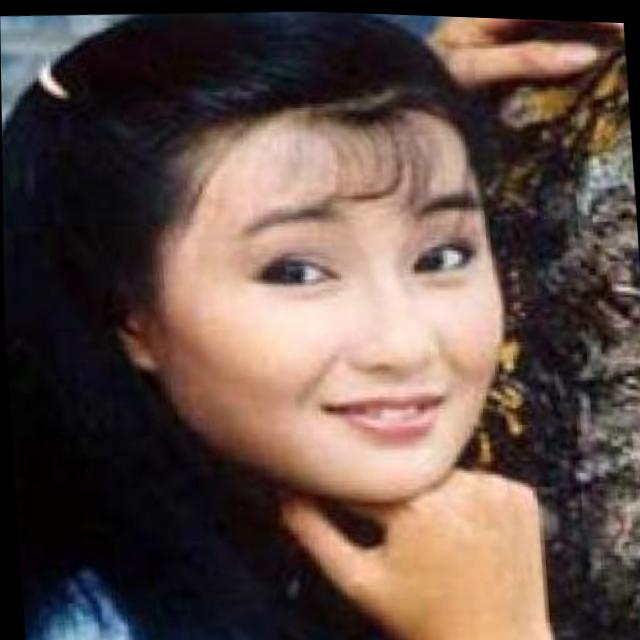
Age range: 13-20